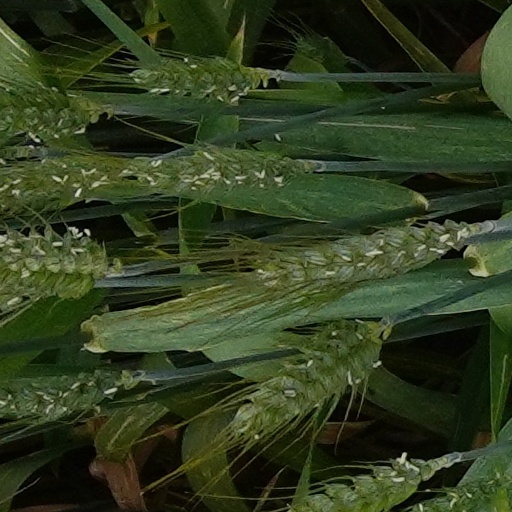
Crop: wheat